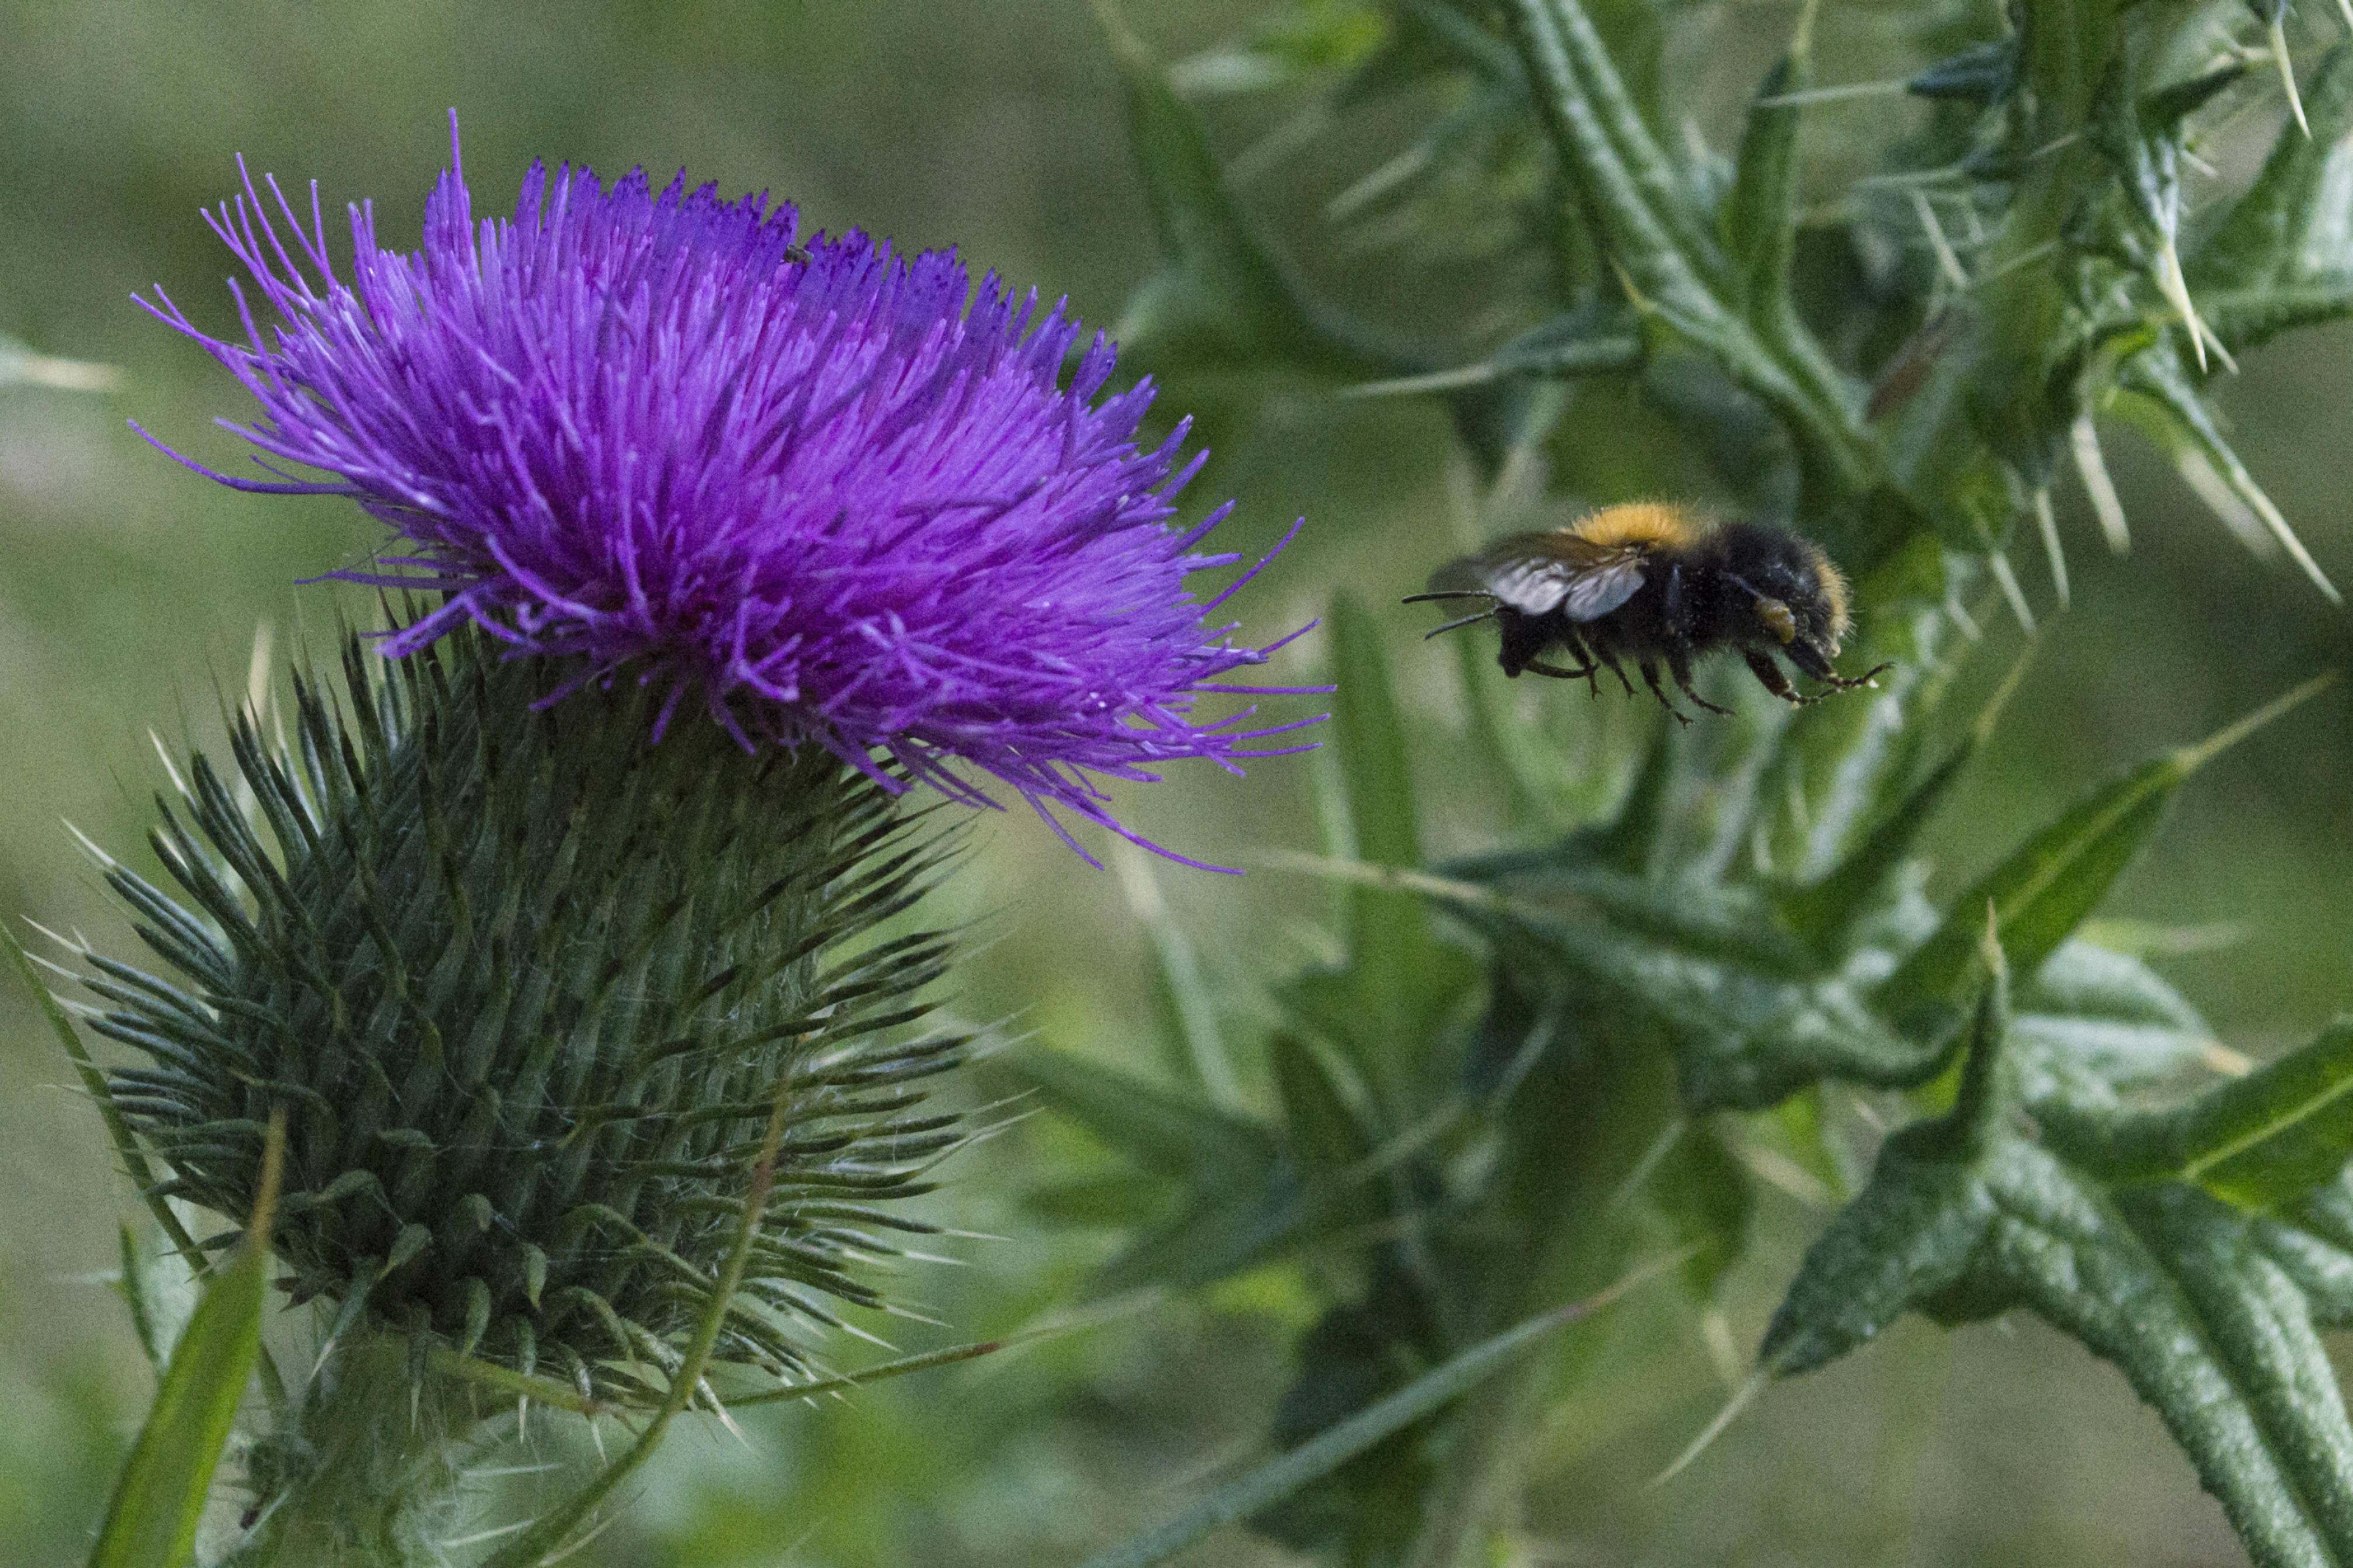
nature, outdoor, plant, photography, flower, insect, macro, botany, closeup, flora, fauna, invertebrate, wildflower, close up, nederland, netherlands, animals, bee, outdoorphotography, thistle, insects, depthoffield, dof, bumblebee, insekten, nectar, paulvandevelde, pdvandevelde, padagudaloma, natuurfotografie, dordrecht, nederlandinfotos, hommel, macro photography, akkerdistel, flowering plant, daisy family, silybum, plant stem, land plant, membrane winged insect, cirsiumarvensenederland